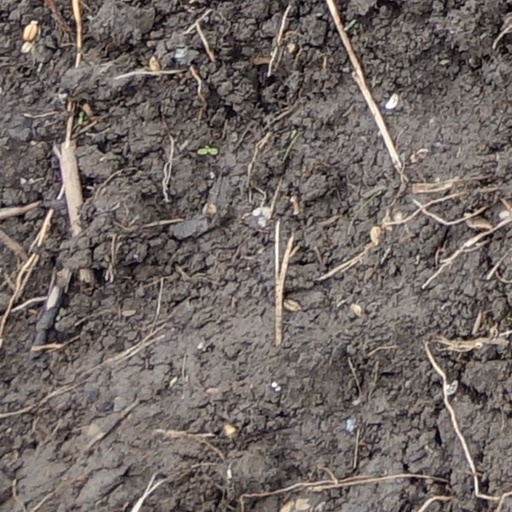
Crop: wheat